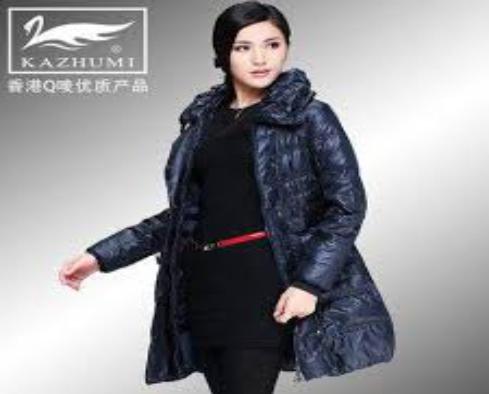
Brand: KaZhuMi
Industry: Clothes